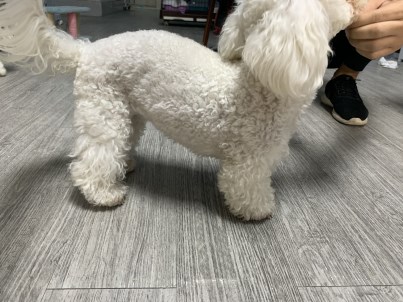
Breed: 3083-n000117-Bichon_Frise